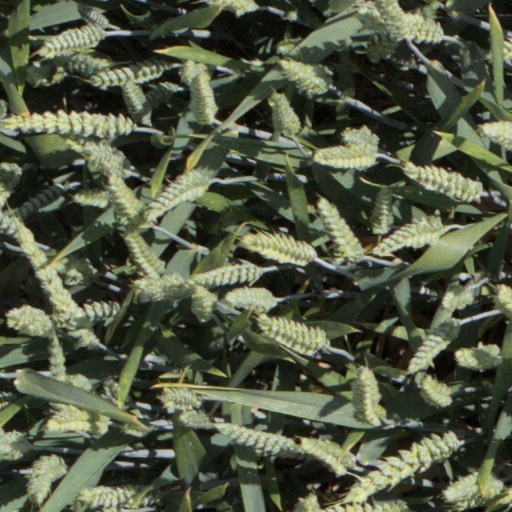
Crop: wheat